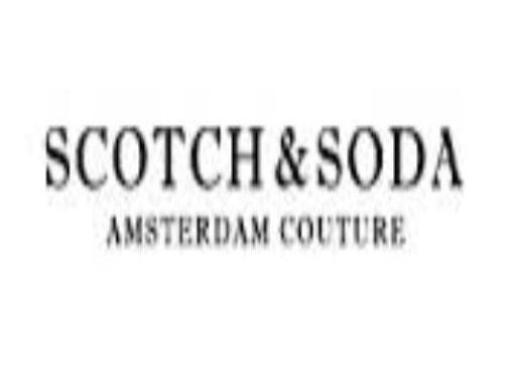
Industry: Clothes